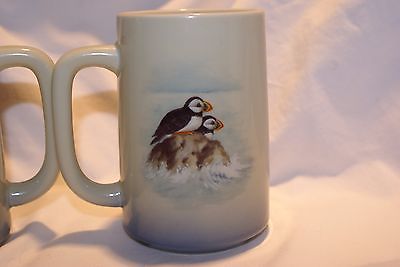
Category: mug